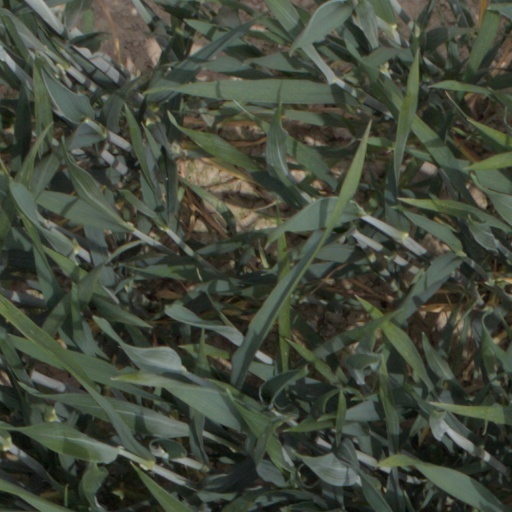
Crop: wheat